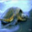
Label: turtle